Falkirk Herald

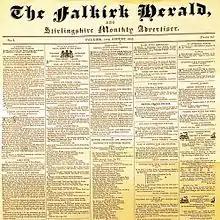
The front page of the first edition of "The Falkirk Herald", published on 14 August 1845

"The Falkirk Herald and Stirlingshire Monthly Advertiser" was established by Alexander Hedderwick, a Glasgow-based lawyer. The first edition went on sale on Saturday, 14 August 1845.